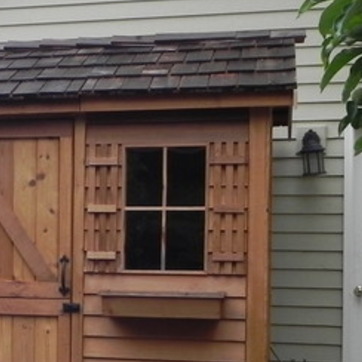
Material: glass